Variabilichromis moorii

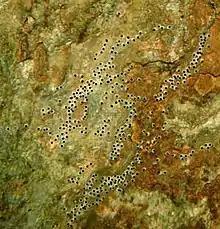

"V. moorii" is a substrate-breeder, with a male and female pair providing biparental care to their eggs and the young after they hatch. This species exhibits serial monogamy, where a male and female are monogamous for at least one spawning cycle. A female lays 200–500 eggs per brood, usually under an overhanging rock or within a rock crevice. Eggs take at least 3 days to hatch and newly hatched larvae are approximately (TL). They remain in the larval stage for 4 to 5 days, attached to the substrate by their head glands. They then develop into free-swimming fry and swim in a tight school close to the spawning site. Parents may defend the brood for up to 100 days, which is when fry reach about (TL).